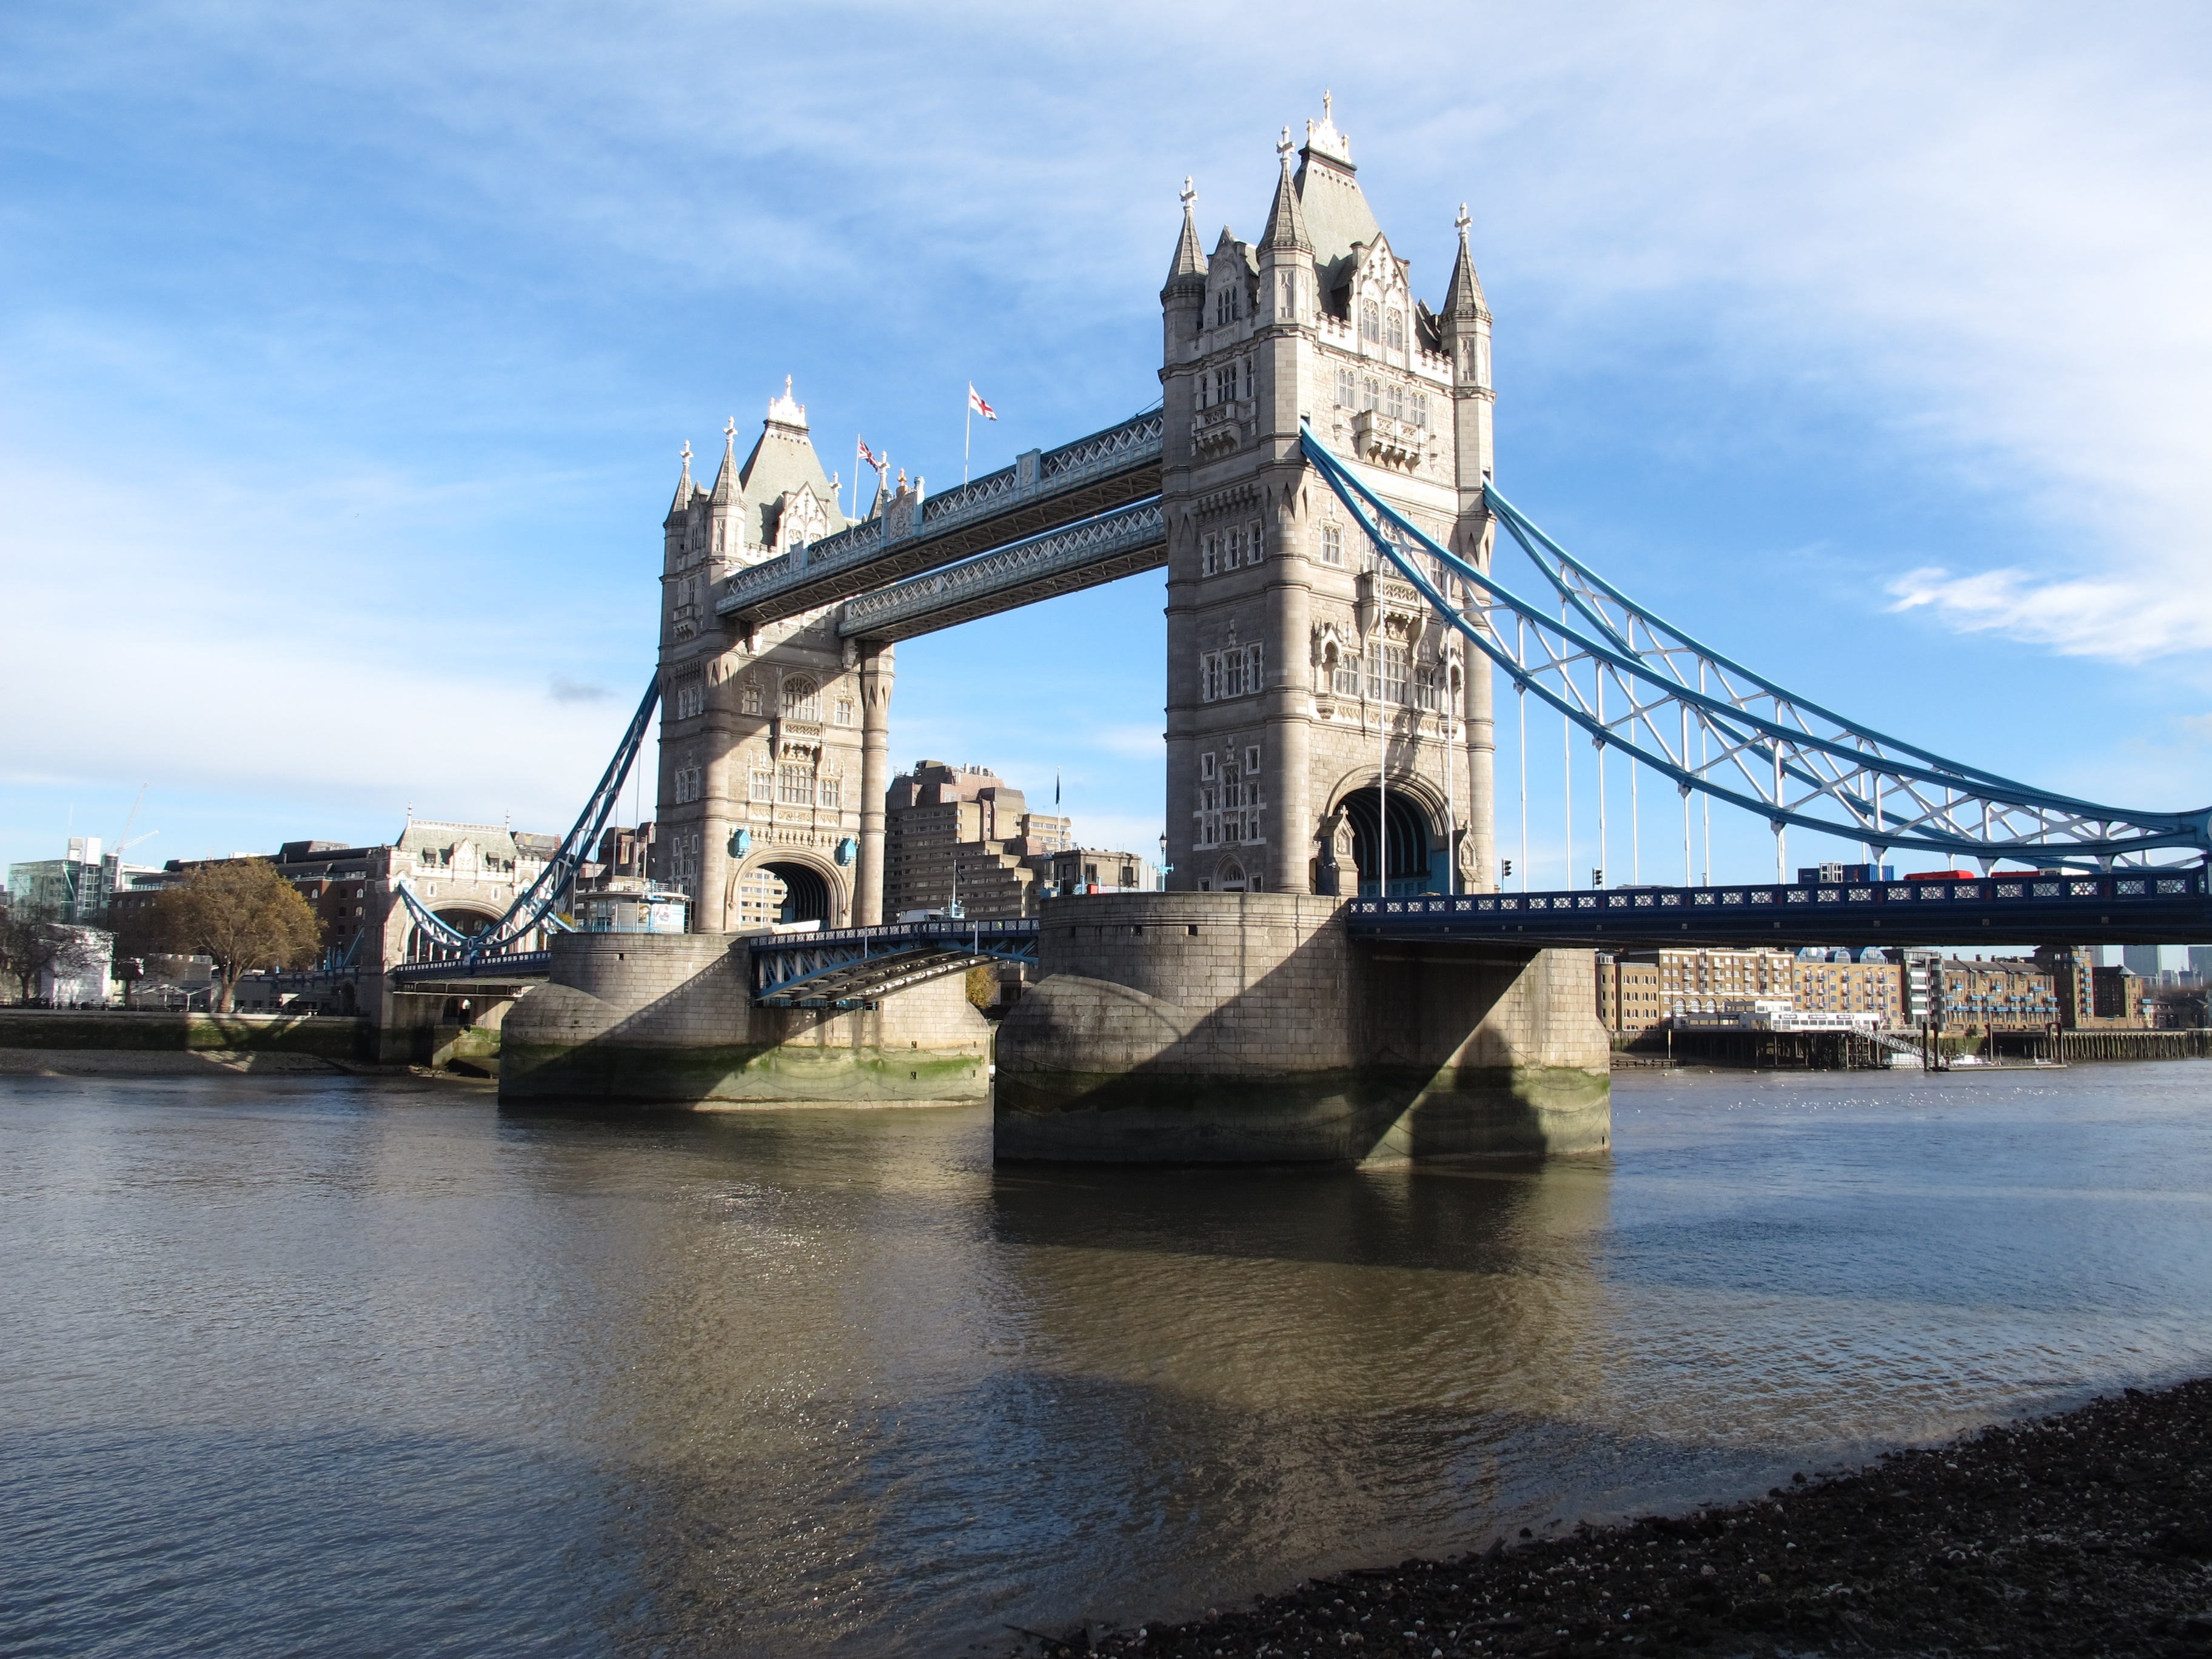
sea, water, bridge, river, cityscape, reflection, tower, landmark, harbor, tourism, tower bridge, waterway, england, london, river thames, nonbuilding structure